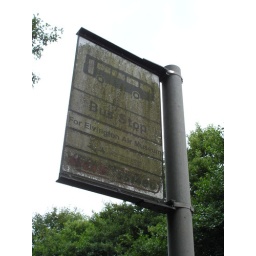
This is the bus sign I stood under the day I got on the wrong bus in York.